Unspunnen Castle

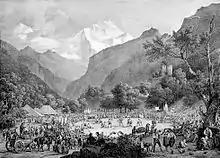
Engraving showing the 1805 Unspunnenfest under the ruins of Unspunnen Castle

Unspunnen Castle is a castle, now in ruins, located in the municipality of Wilderswil in the Bernese Highlands of Switzerland. The castle, likely constructed in the early 12th century, overlooks the city of Interlaken.